Lute Olson

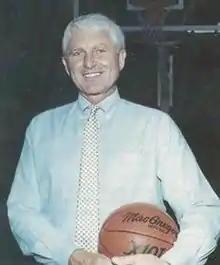
Olson, circa 1987

Lute Olson is regarded as one of the greatest coaches in the history of college basketball. Along with the successful players noted above, Olson has 46 NCAA tournament wins, one behind John Wooden and one ahead of Bob Knight. His Wildcat basketball teams were wildly popular in Tucson, among university students as well as the general public; Olson brought a renewed sense of prestige to both the University of Iowa and University of Arizona at a time when both of their sports programs were mediocre. In November 2007, Olson teamed with publisher Mascot Books to release a children's book featuring the Arizona mascot touring the campus, entitled "Hello, Wilbur!".